Guard hair

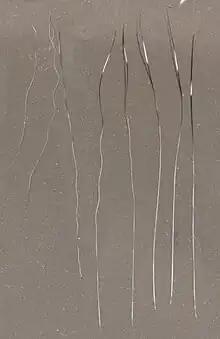
Down and guard hairs of a domestic tabby cat

Guard hair or overhair is the outer layer of hair of most mammals, which overlay the fur. Guard hairs are long and coarse and protect the rest of the pelage (fur) from abrasion and frequently from moisture. They are visible on the surface of the fur and usually lend a characteristic contour and color pattern. Underneath the contour hair is the short, dense, fine down. There are three types of guard hair: awns, bristles, and spines.